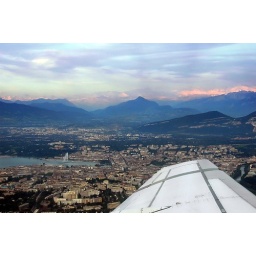
The big pink mountain at the back is the Mont Blanc in the setting sun